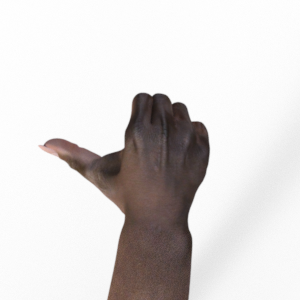
Label: rock